City Council of Helsinki

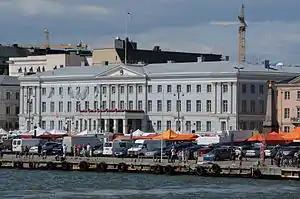
City Hall, the seat of the Helsinki City Council.

Historically, the center-right National Coalition Party has been the largest player in Helsinki's local politics, with the center-left Social Democratic Party being the second largest. However, since the 2000 elections, the position of the Social Democrats has been challenged by the Green League, for which Helsinki is the strongest area of support nationally, with the former party becoming the second-largest in only the 2008 elections. As of 2021, the second-largest and third-largest parties in the Council are the Green League and the Social Democrats respectively.